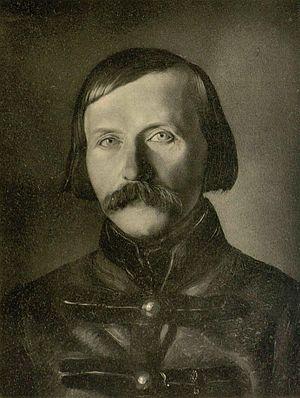
Piotr Vassiliévitch Kireïevski, était un ethnographe, philologue russe, collecteur de chants populaires et frère cadet d'Ivan Kireïevski.